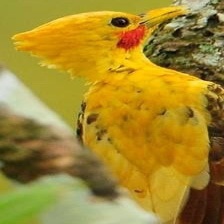
Species: CREAM COLORED WOODPECKER
Scientific name: CELEUS FLAVUS